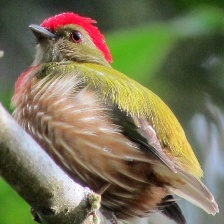
Species: STRIPPED MANAKIN
Scientific name: MACHAEROPTERUS REGULUS